Gujarati Sahitya Parishad

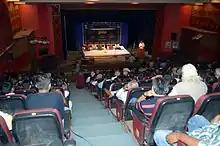
Ramnarayan V. Pathak Auditorium

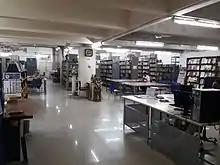
Chimanlal Mangaldas Library

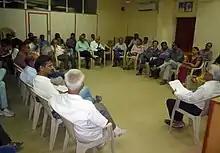
Budh Sabha

It published seven volumes of the "History of Gujarati Literature", of which the first volume covers a period of 1150 A.D to 1450 A.D. A weekly poetry workshop known as Budh Sabha is held on every Wednesday at the World Poetry Center of Parishad.